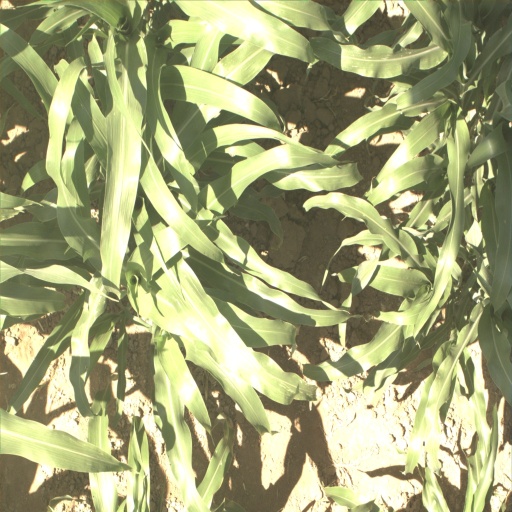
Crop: sorghum